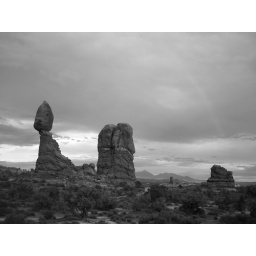
balanced in black & white